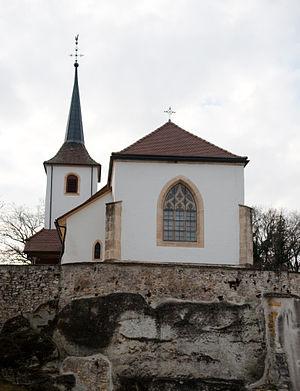
Cette liste présente les biens culturels d'importance nationale dans le canton de Fribourg. Cette liste correspond à l'édition 2009 de l'Inventaire Suisse des biens culturels d'importance nationale pour le canton de Fribourg. Il est trié par commune et inclus : 205 bâtiments séparés, 14 collections, 18 sites archéologiques et un cas particulier.